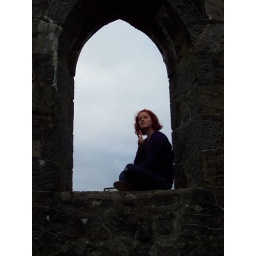
window of mc craigs tower in oban